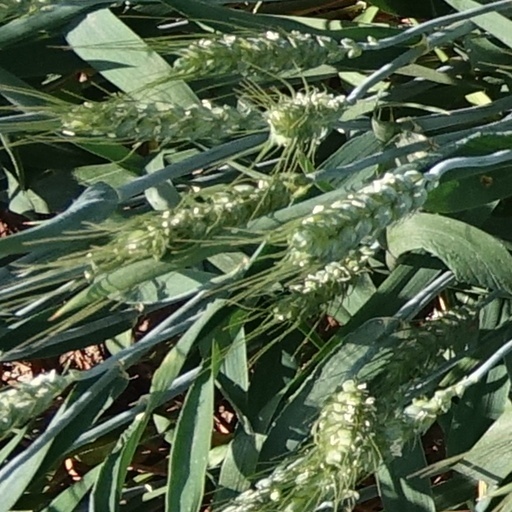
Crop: wheat